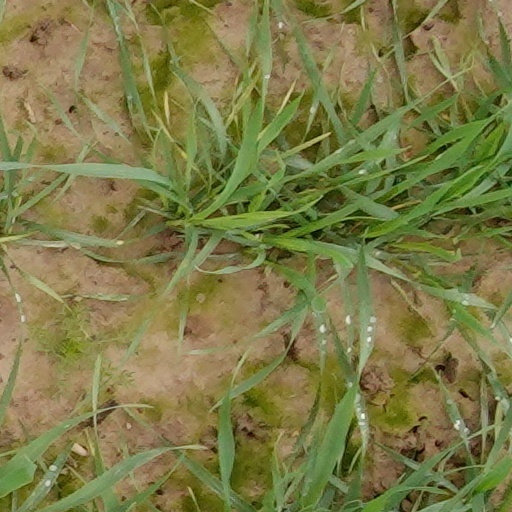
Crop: wheat